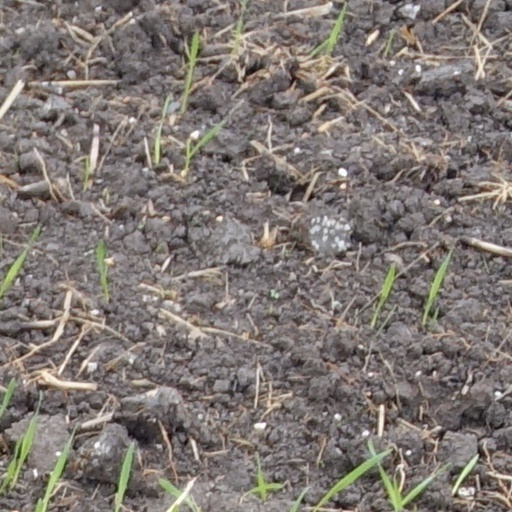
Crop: wheat